Nidhivan, Vrindavan

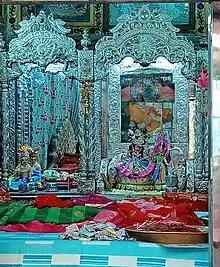
Inside the Rang Mahal depicting the main altar for Radha and Krishna. The disarranged clothes and bangles are seen on the ground.

Rang Mahal, meaning "Colourful Palace", is another temple in Nidhivan, known as the place where Radha was dressed up by Krishna. It is believed, that every night, Radha and Krishna themselves come to this palace to relax after their exhausting dance. The temple has sandalwood beds for sleeping. Every evening, before closing the temple gates, the temple priests make the bed, place ornaments like bangles, flowers and clothes for Radha, Tulasi leaves, Neem twigs to be used as toothbrushes, sweets and betel nuts and leaves to eat, and a jar full of water beside the bed. After all the arrangements are made by the priests, the main doors of the Rang Mahal and Nidhivan are locked from the outside and unlocked only in the morning. But every morning, they find that the bed looks as if someone has slept on it, the Neem twigs look used and the sweets and betel leaves look like they were partially eaten by someone. Also, the bangles, flowers and clothes look used, disordered and disarranged.